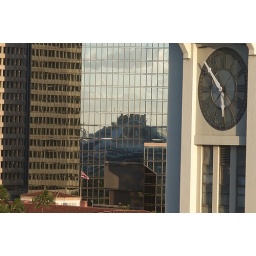
Reflection of ship in building